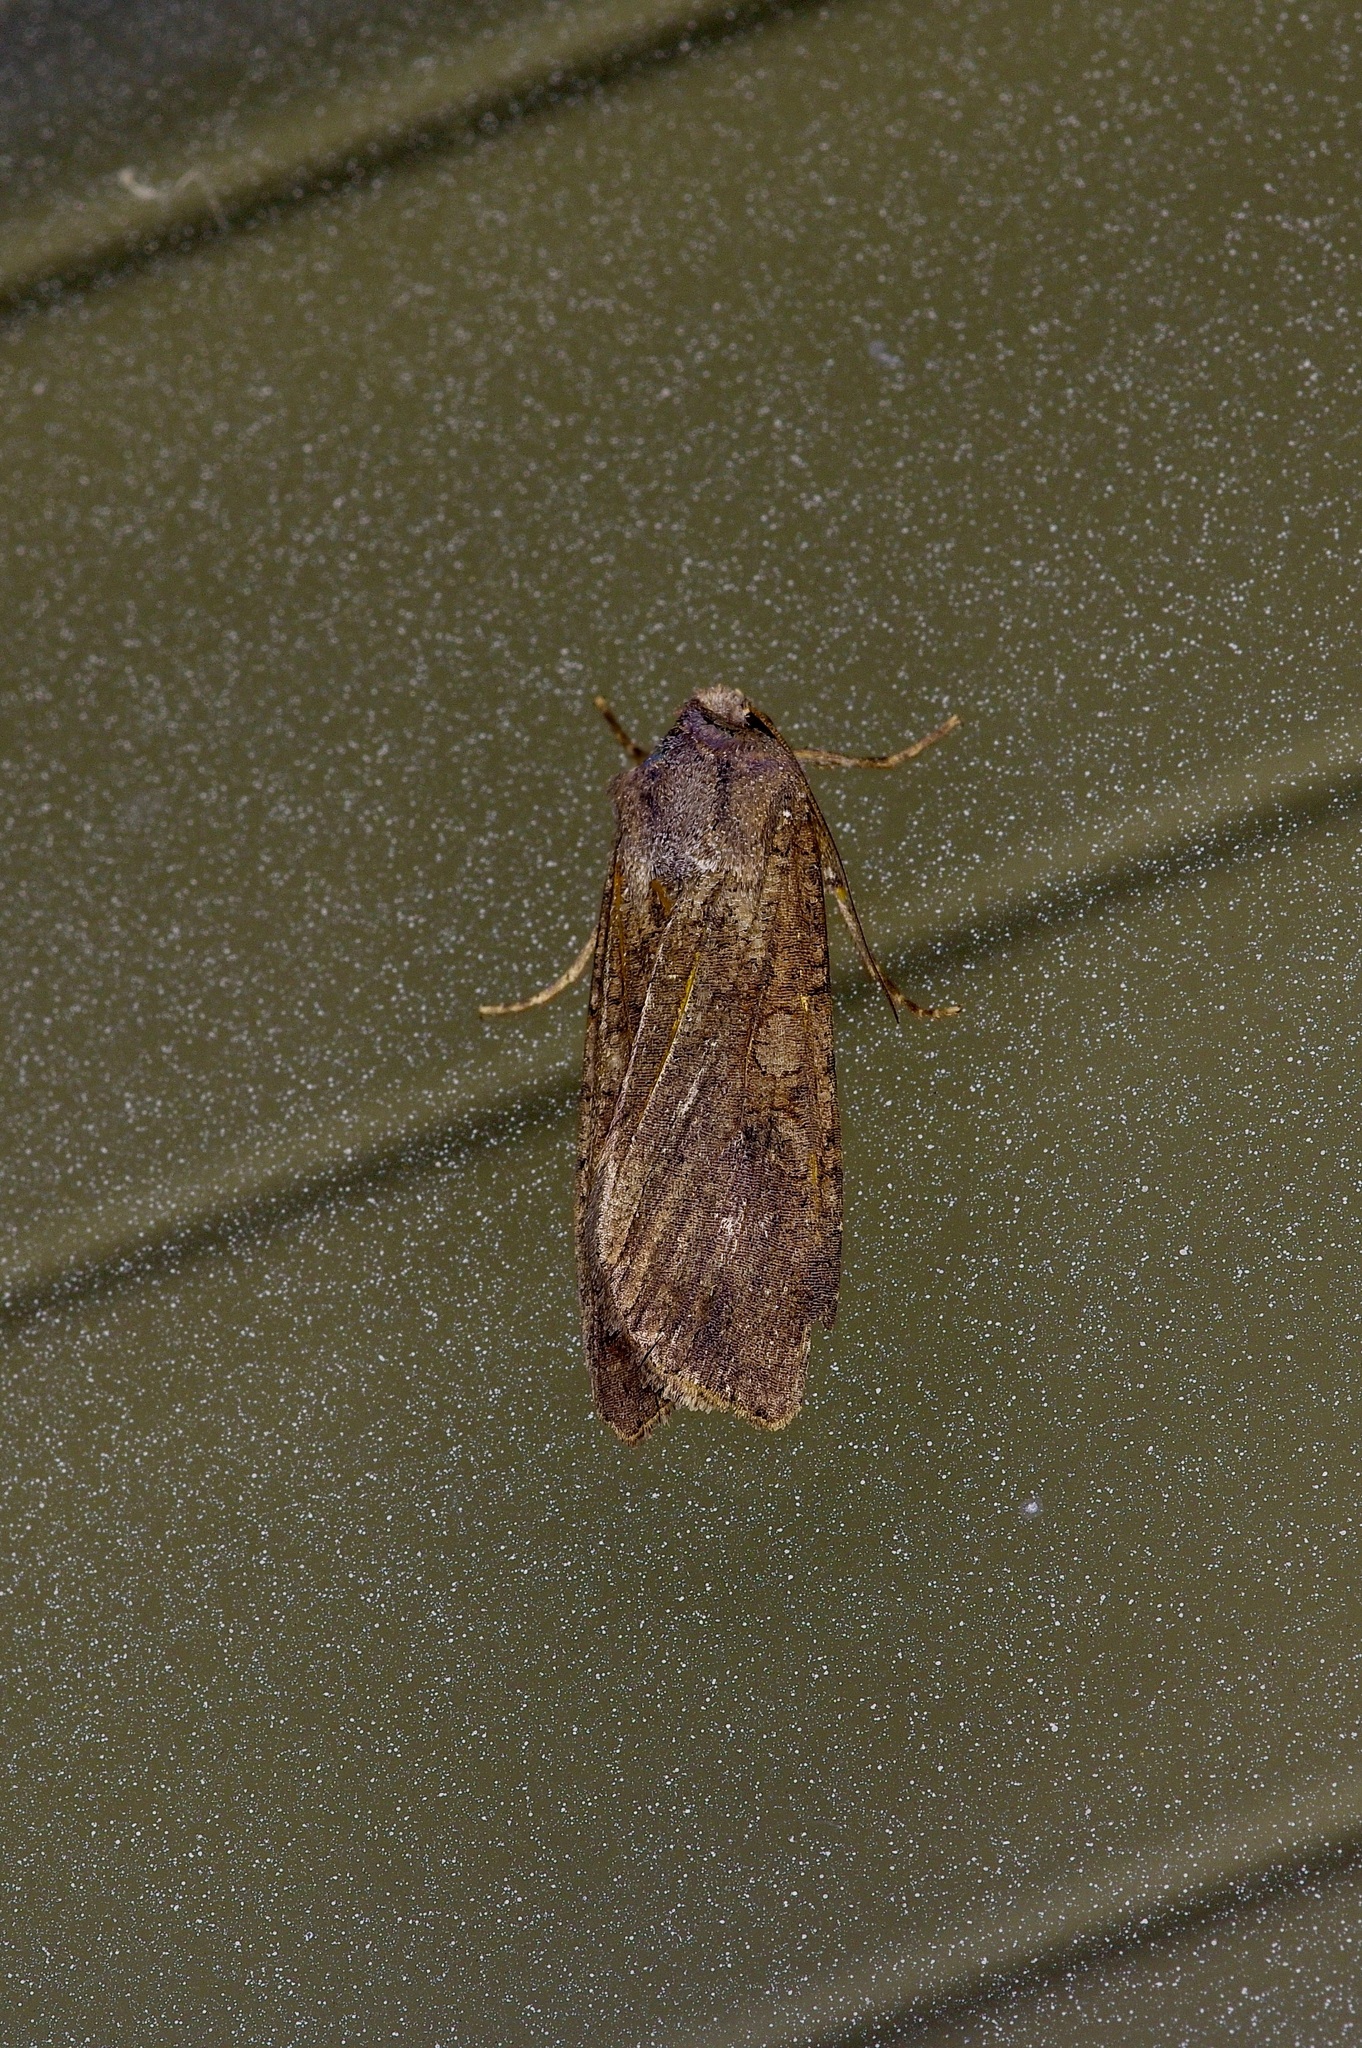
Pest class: cutworms